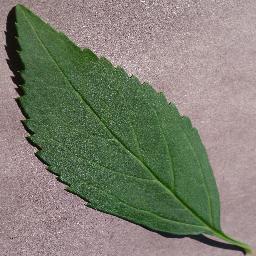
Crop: cherry
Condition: (including_sour)_healthy